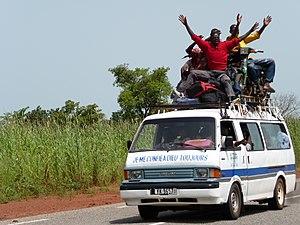
Les messages sur les bus taxi brousse sont toujours inventifs et invitent à avoir confiance dans le chauffeur. This is an image with the theme ""Africa on the Move or Transport"" from: Burkina Faso"
On pratique plusieurs religions au Burkina Faso. Le quatrième recensement général de la population et de l’habitation du Burkina Faso a été réalisé sur le terrain au mois de décembre 2006. Il a recensé 60,5 % de musulmans, 23,2 % de chrétiens, 15,3 % d'animistes, 0,6 % d'autres religions et 0,4 % de sans religion.